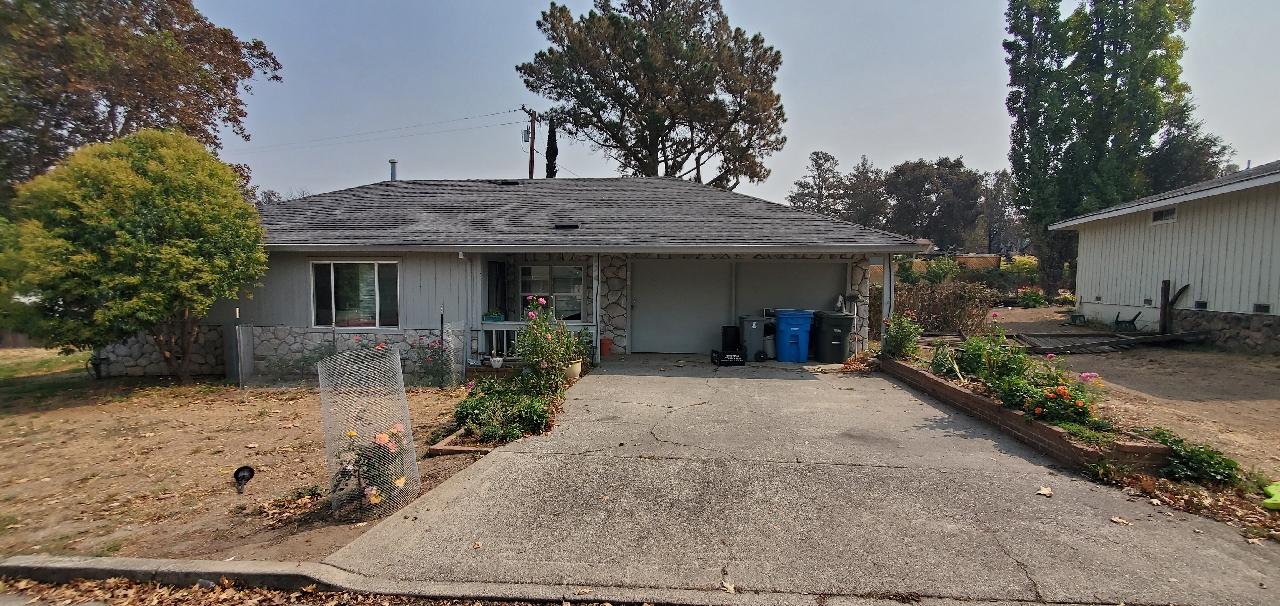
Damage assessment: no_damage